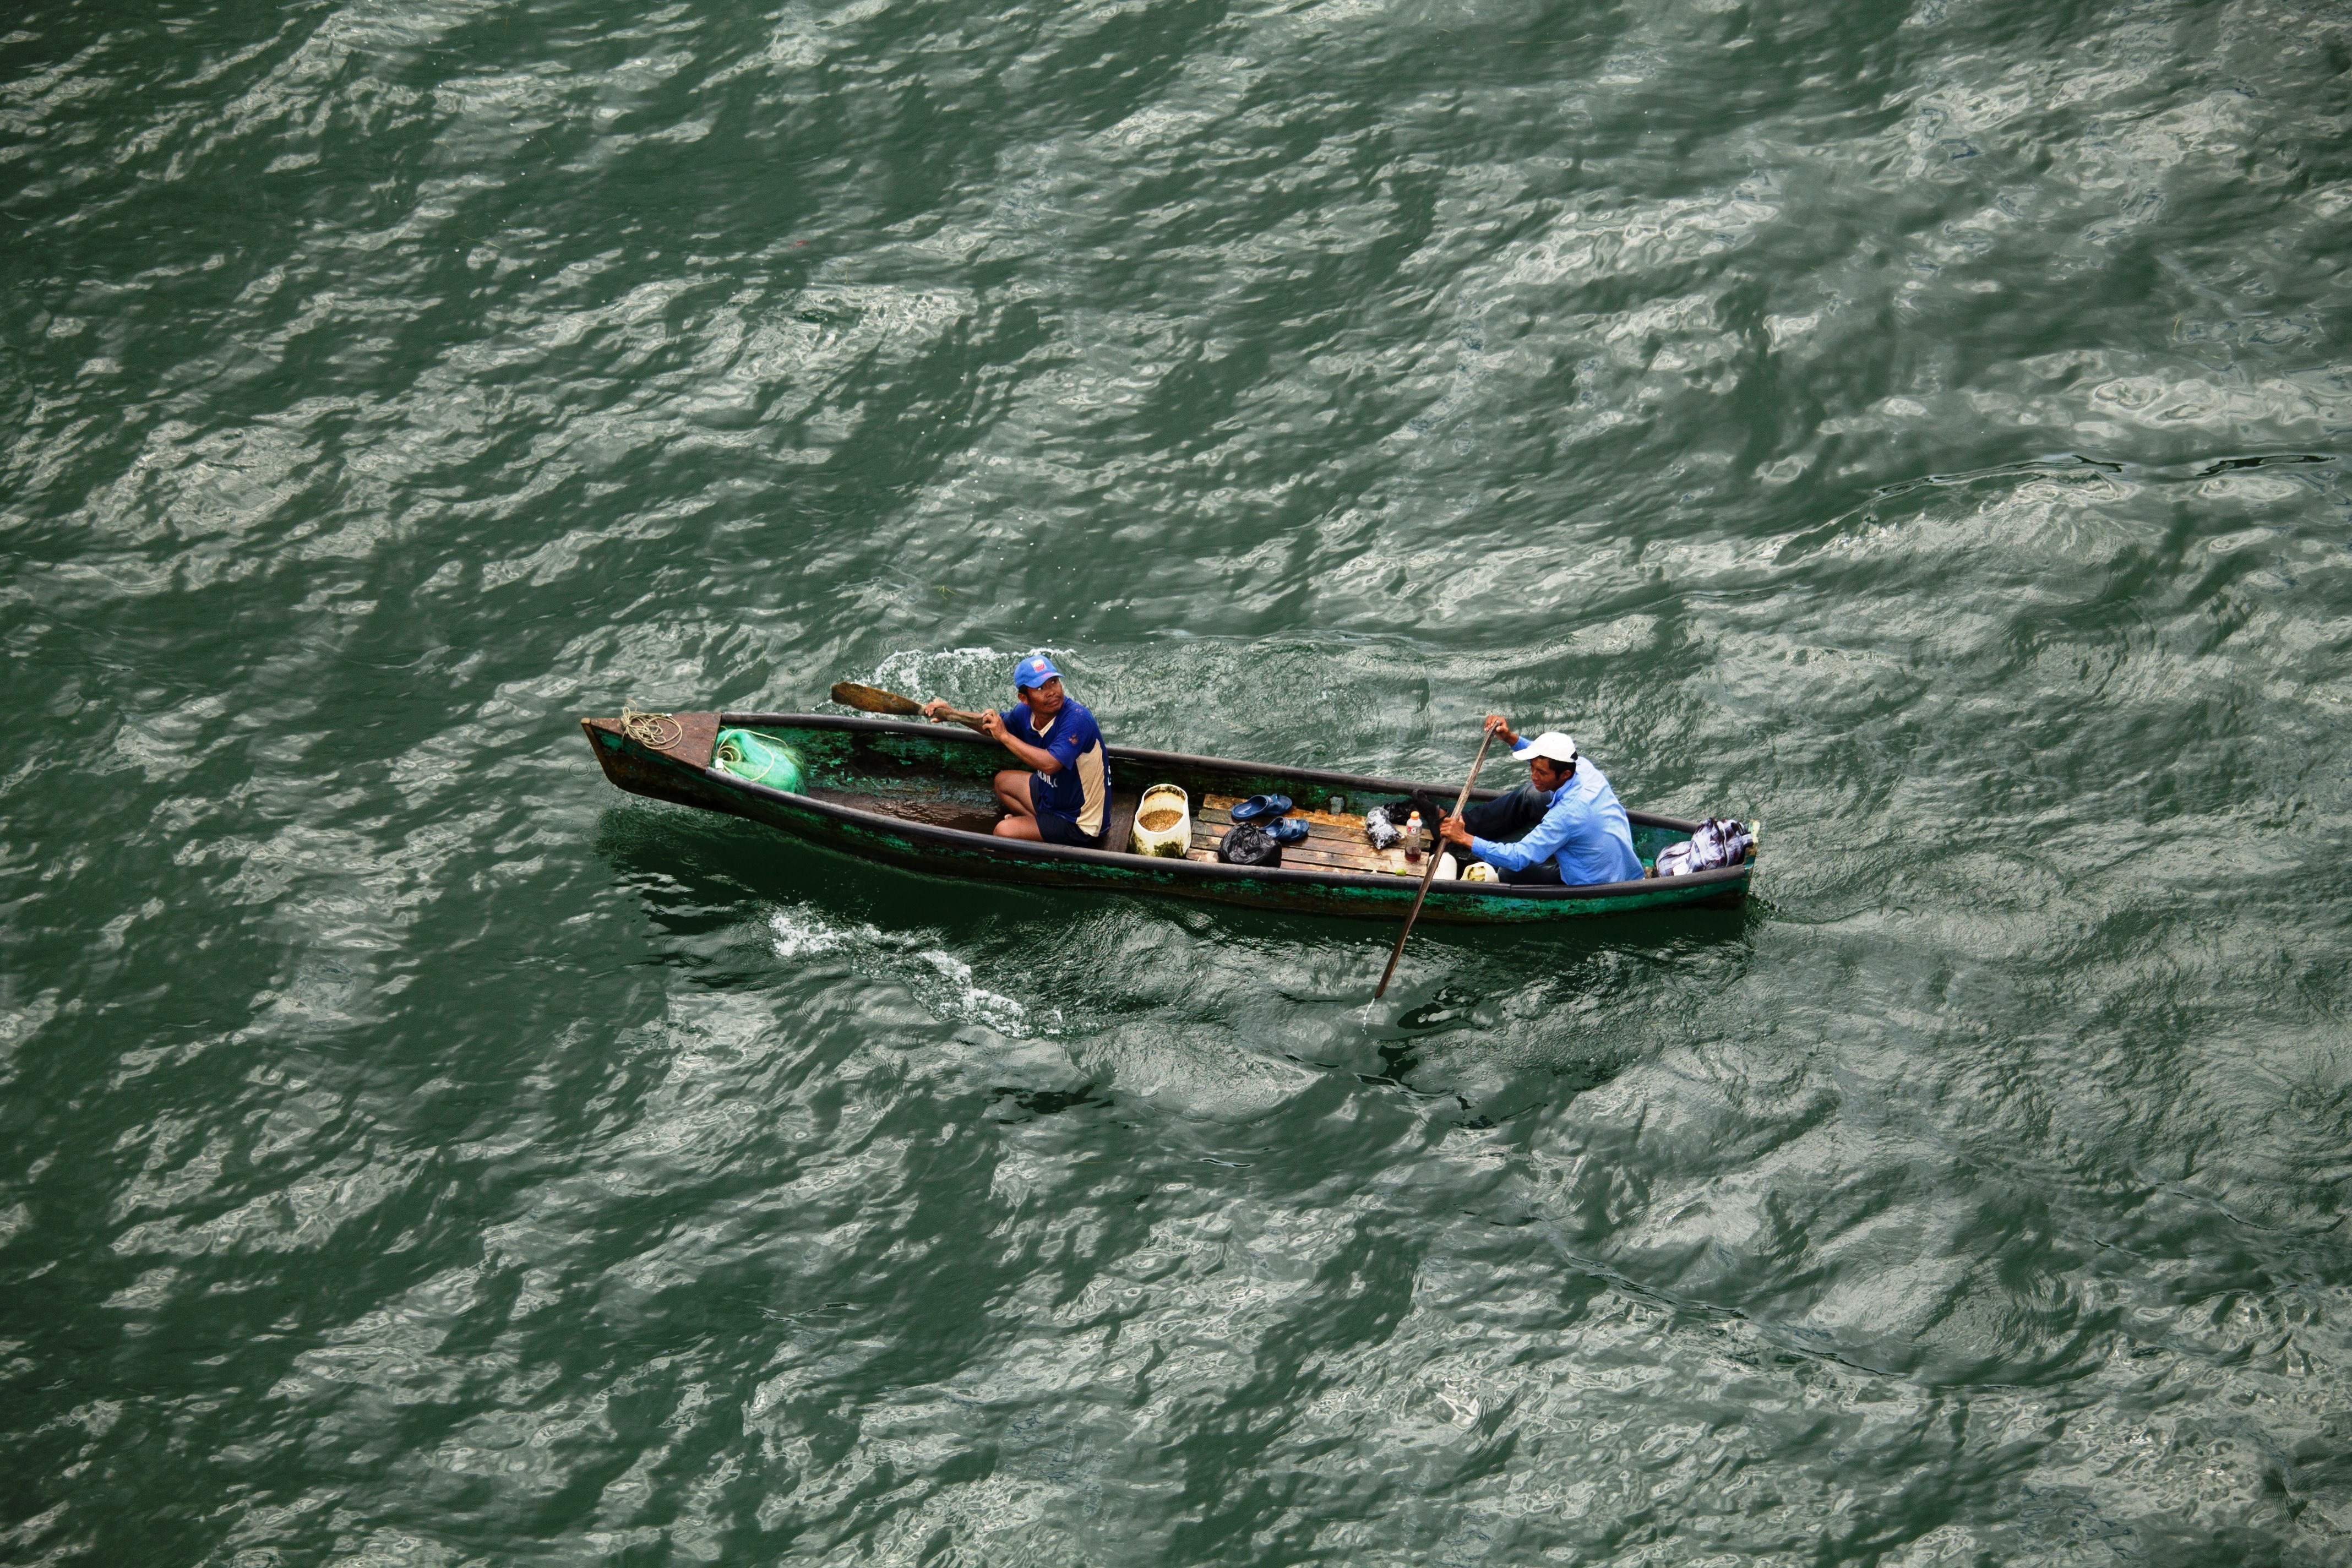
sea, water, nature, boat, lake, adventure, river, canoe, vehicle, fishing, peaceful, motorboat, boating, fisher, laguna, watercraft, dinghy, watercraft rowing